Glen Mitchell House

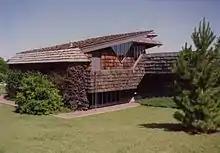
Exterior photo of the Mitchell house in Dodge City, Kansas by Bruce Goff.

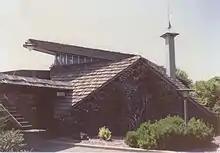
Exterior image showing tower and "swooping" roof

The Glen Mitchell House, also known as Mitchell House, was a unique design in Dodge City at the time it was built, as it was modeled using Asian influences which were considerably different from the surrounding conventionally styled homes. The home in the Organic Architecture style was designed by architect Bruce Goff when Goff was practicing architecture in Kansas from 1964–1968 and built by Don Stein and Leo Jantz both of Dodge City, Kansas, United States. The house located at 1905 Burr Parkway, Dodge City, Kansas was designed in 1968 for Dr. Glen Mitchell, a practicing dentist and accomplished musician, and with the use of colors, textures and natural materials and landscaping the architect achieved a home that was in "harmony with its landscape".